Answer in natural language. Which point is closer to the camera taking this photo, point A  or point B? Choose between the following options: B or A
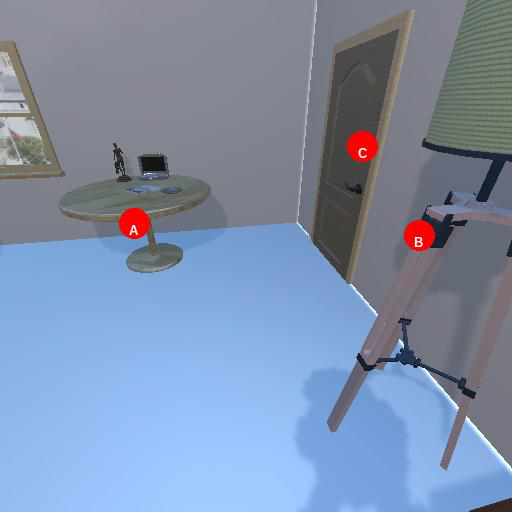
<answer>B</answer>